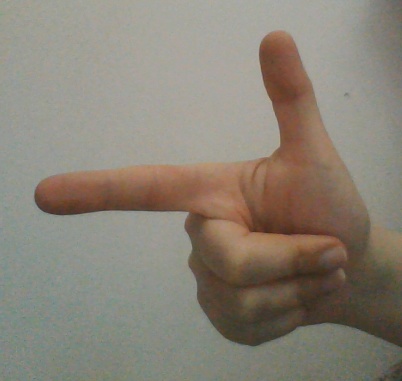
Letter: yaa